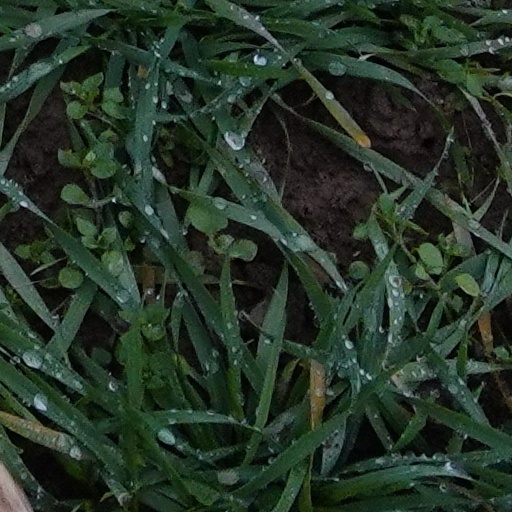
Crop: wheat